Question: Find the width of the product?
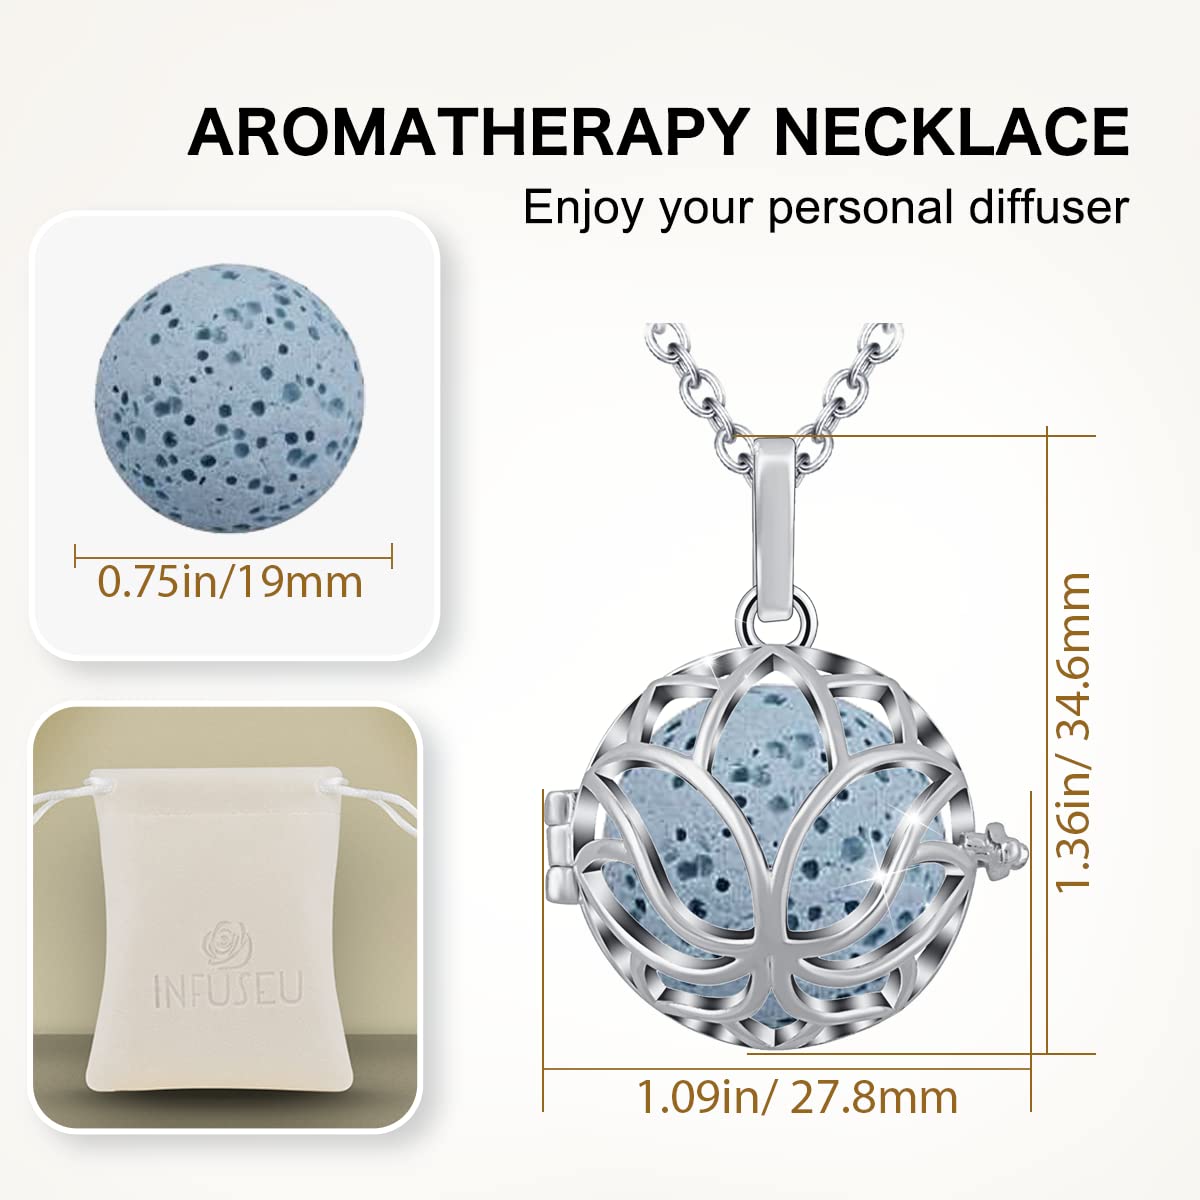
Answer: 27.8 millimetre